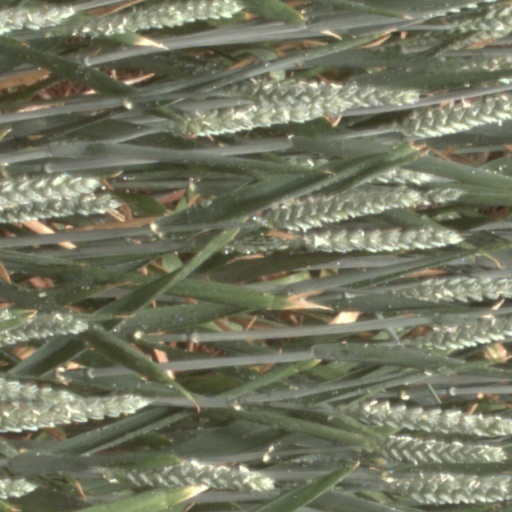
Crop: wheat